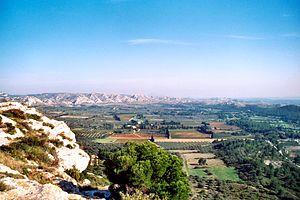
Les Baux-de-Provence sont une commune française, située dans le département des Bouches-du-Rhône en région Provence-Alpes-Côte d'Azur.
Le château des Baux-de-Provence est un château fort en ruine et un important site touristique provençal des Baux-de-Provence dans le département des Bouches-du-Rhône.